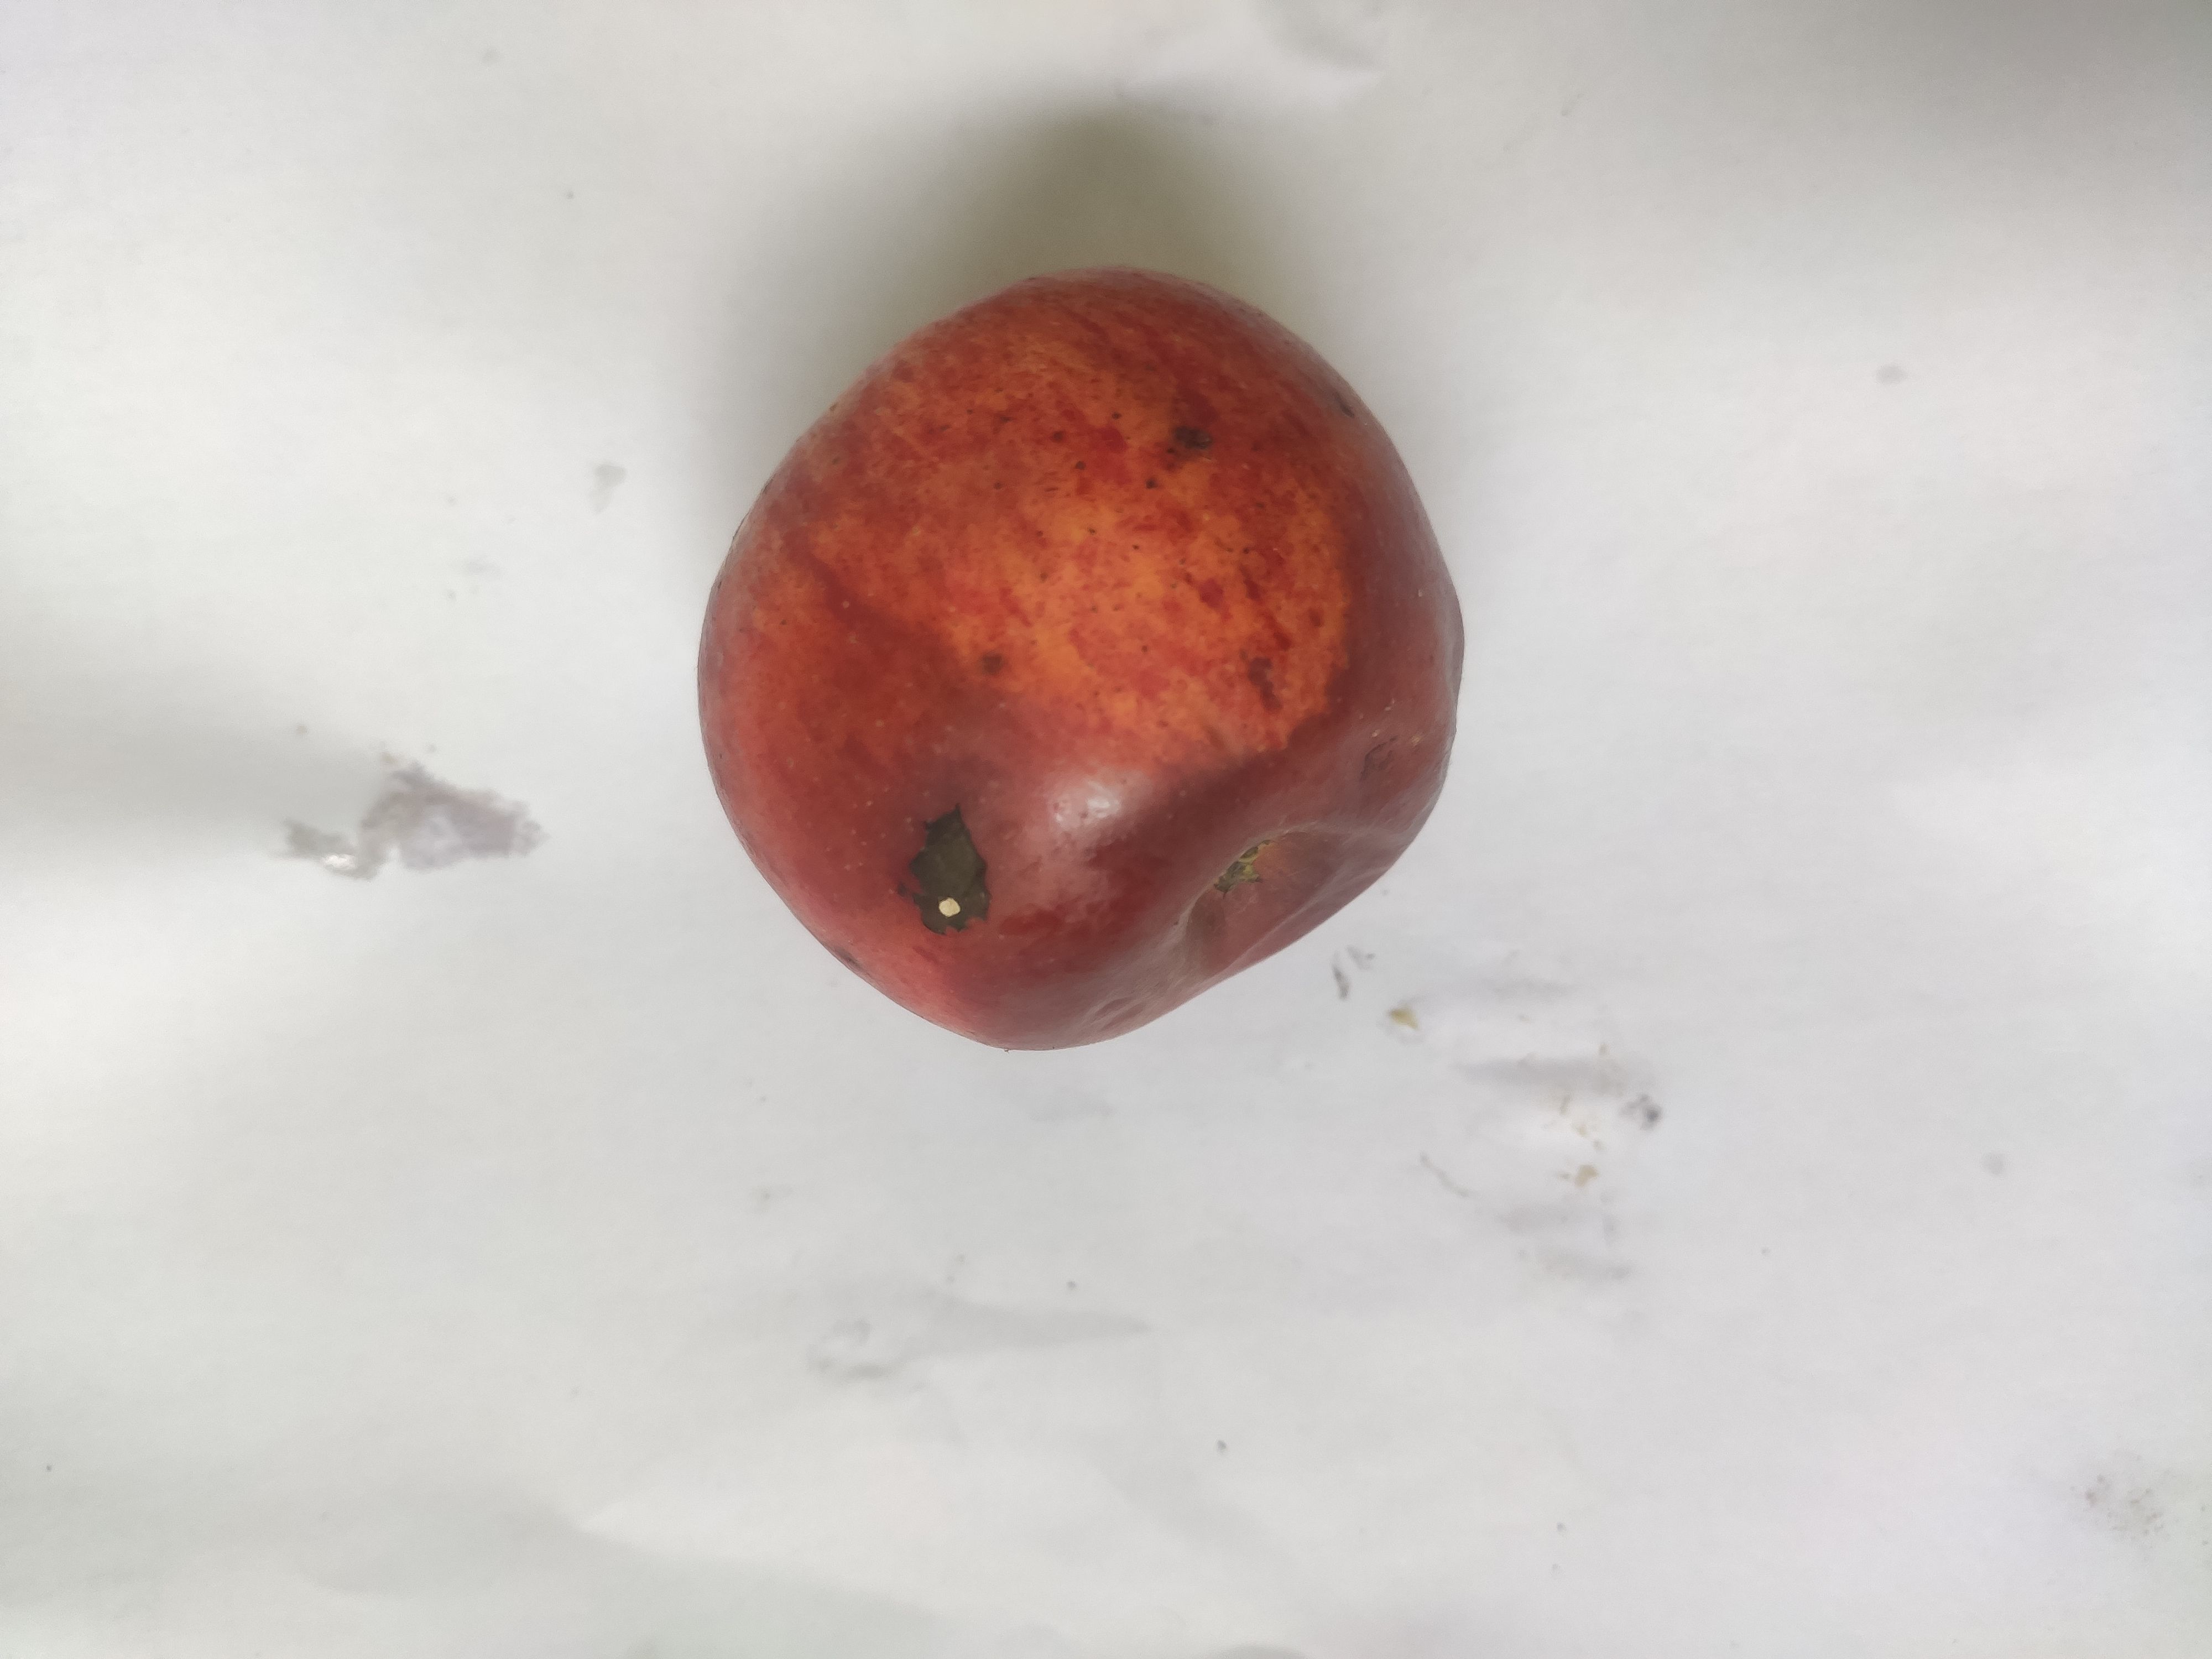
Fruit: apple
Grade: 3rd-grade